Madonna fandom

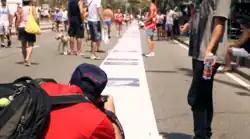
Madonna's Brazilian fans created the world's biggest fan letter ("pictured") in 2012.

Anti-fan manifestations have been circulated since she burst on the prominence in mid-1980s. Books such as "I Hate Madonna Handbook" (1994) and "I Hate Madonna Jokebook" (1993) were published denoting her as the worst representation of many things in popular culture of the time. Sophie Gilbert from "The Atlantic" commented on the subject in 2023: "Her haters often respond to the same quality that her most ardent fans do". IndieWire's Hayden Wright elaborated: "If Madonna has inspired multiple generations of fans, she's also revved up multiple generations of haters [...] In the Madonna ecosystem, life depends on several sets of organisms".